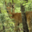
Label: deer